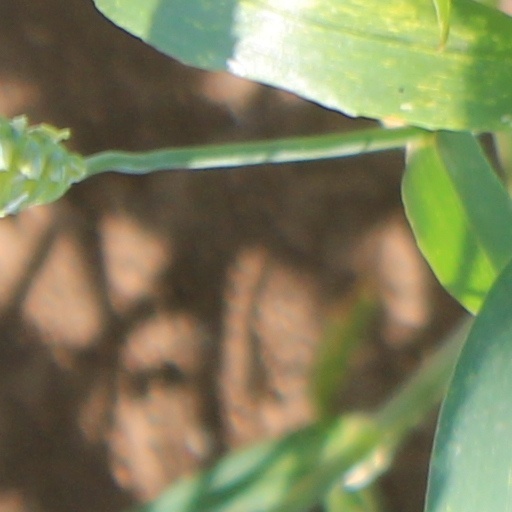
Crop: wheat